Rio Nuñez incident

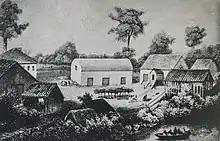
The French-Belgian commercial outpost of Bicaise on the Rio Nunez.

The indigenous people were split into two groups ever since the death of the king of the "Landoumas" in late 1846, who occupied the upper section of the river beyond Rapass (or Ropaz). One group supported Tongo who was also the Britain's choice (at the beginning), and another supported Mayoré, his brother, and was supported by France (at the beginning). Mayoré had also gained the support of the "Nalous", who had pledged their armed support. That angered Tongo, who set fire to Walkaria but was beaten by Joura, the brother of Lamina, King of the "Nalous", and was forced to retreat inland. The proxy war led to a treaty between France and Britain that forbade either party from intervening on the river. Van Haverbeke, the Belgian commanding officer, seized the opportunity by signing a convention with Lamina where the latter ceded to the King of the Belgians both sides of the Rio Nunez, up to one mile inland, from the backwater upstream of Rapass to the backwater downstream of Victoria. Against regular payments by the Belgians, he would also provide them with protection. The "Louise-Marie" then sailed to Belgium and back down to the Rio Nunez to bring the treaty that was to be ratified. Meanwhile, Cohen was to be in charge of commerce in the region. Their return was not well received by the French regional commander, Édouard Bouët-Willaumez, who thought the river to be very important to France and was unhappy to have been ordered by his government to protect the Belgian at all cost. On 11 February 1849, Lamina came aboard the schooner and received to his great pleasure his uniform complete with epaulettes from the Belgians.